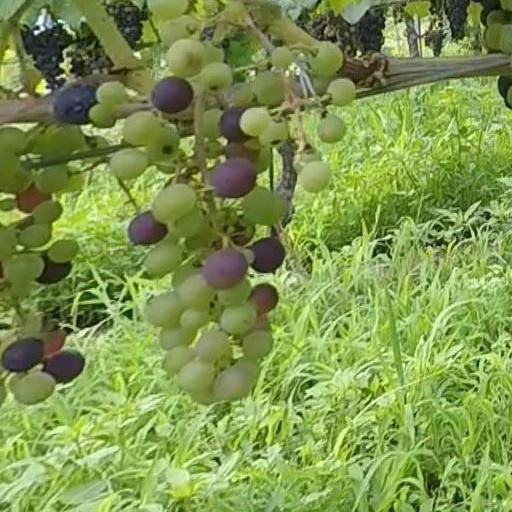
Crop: grape